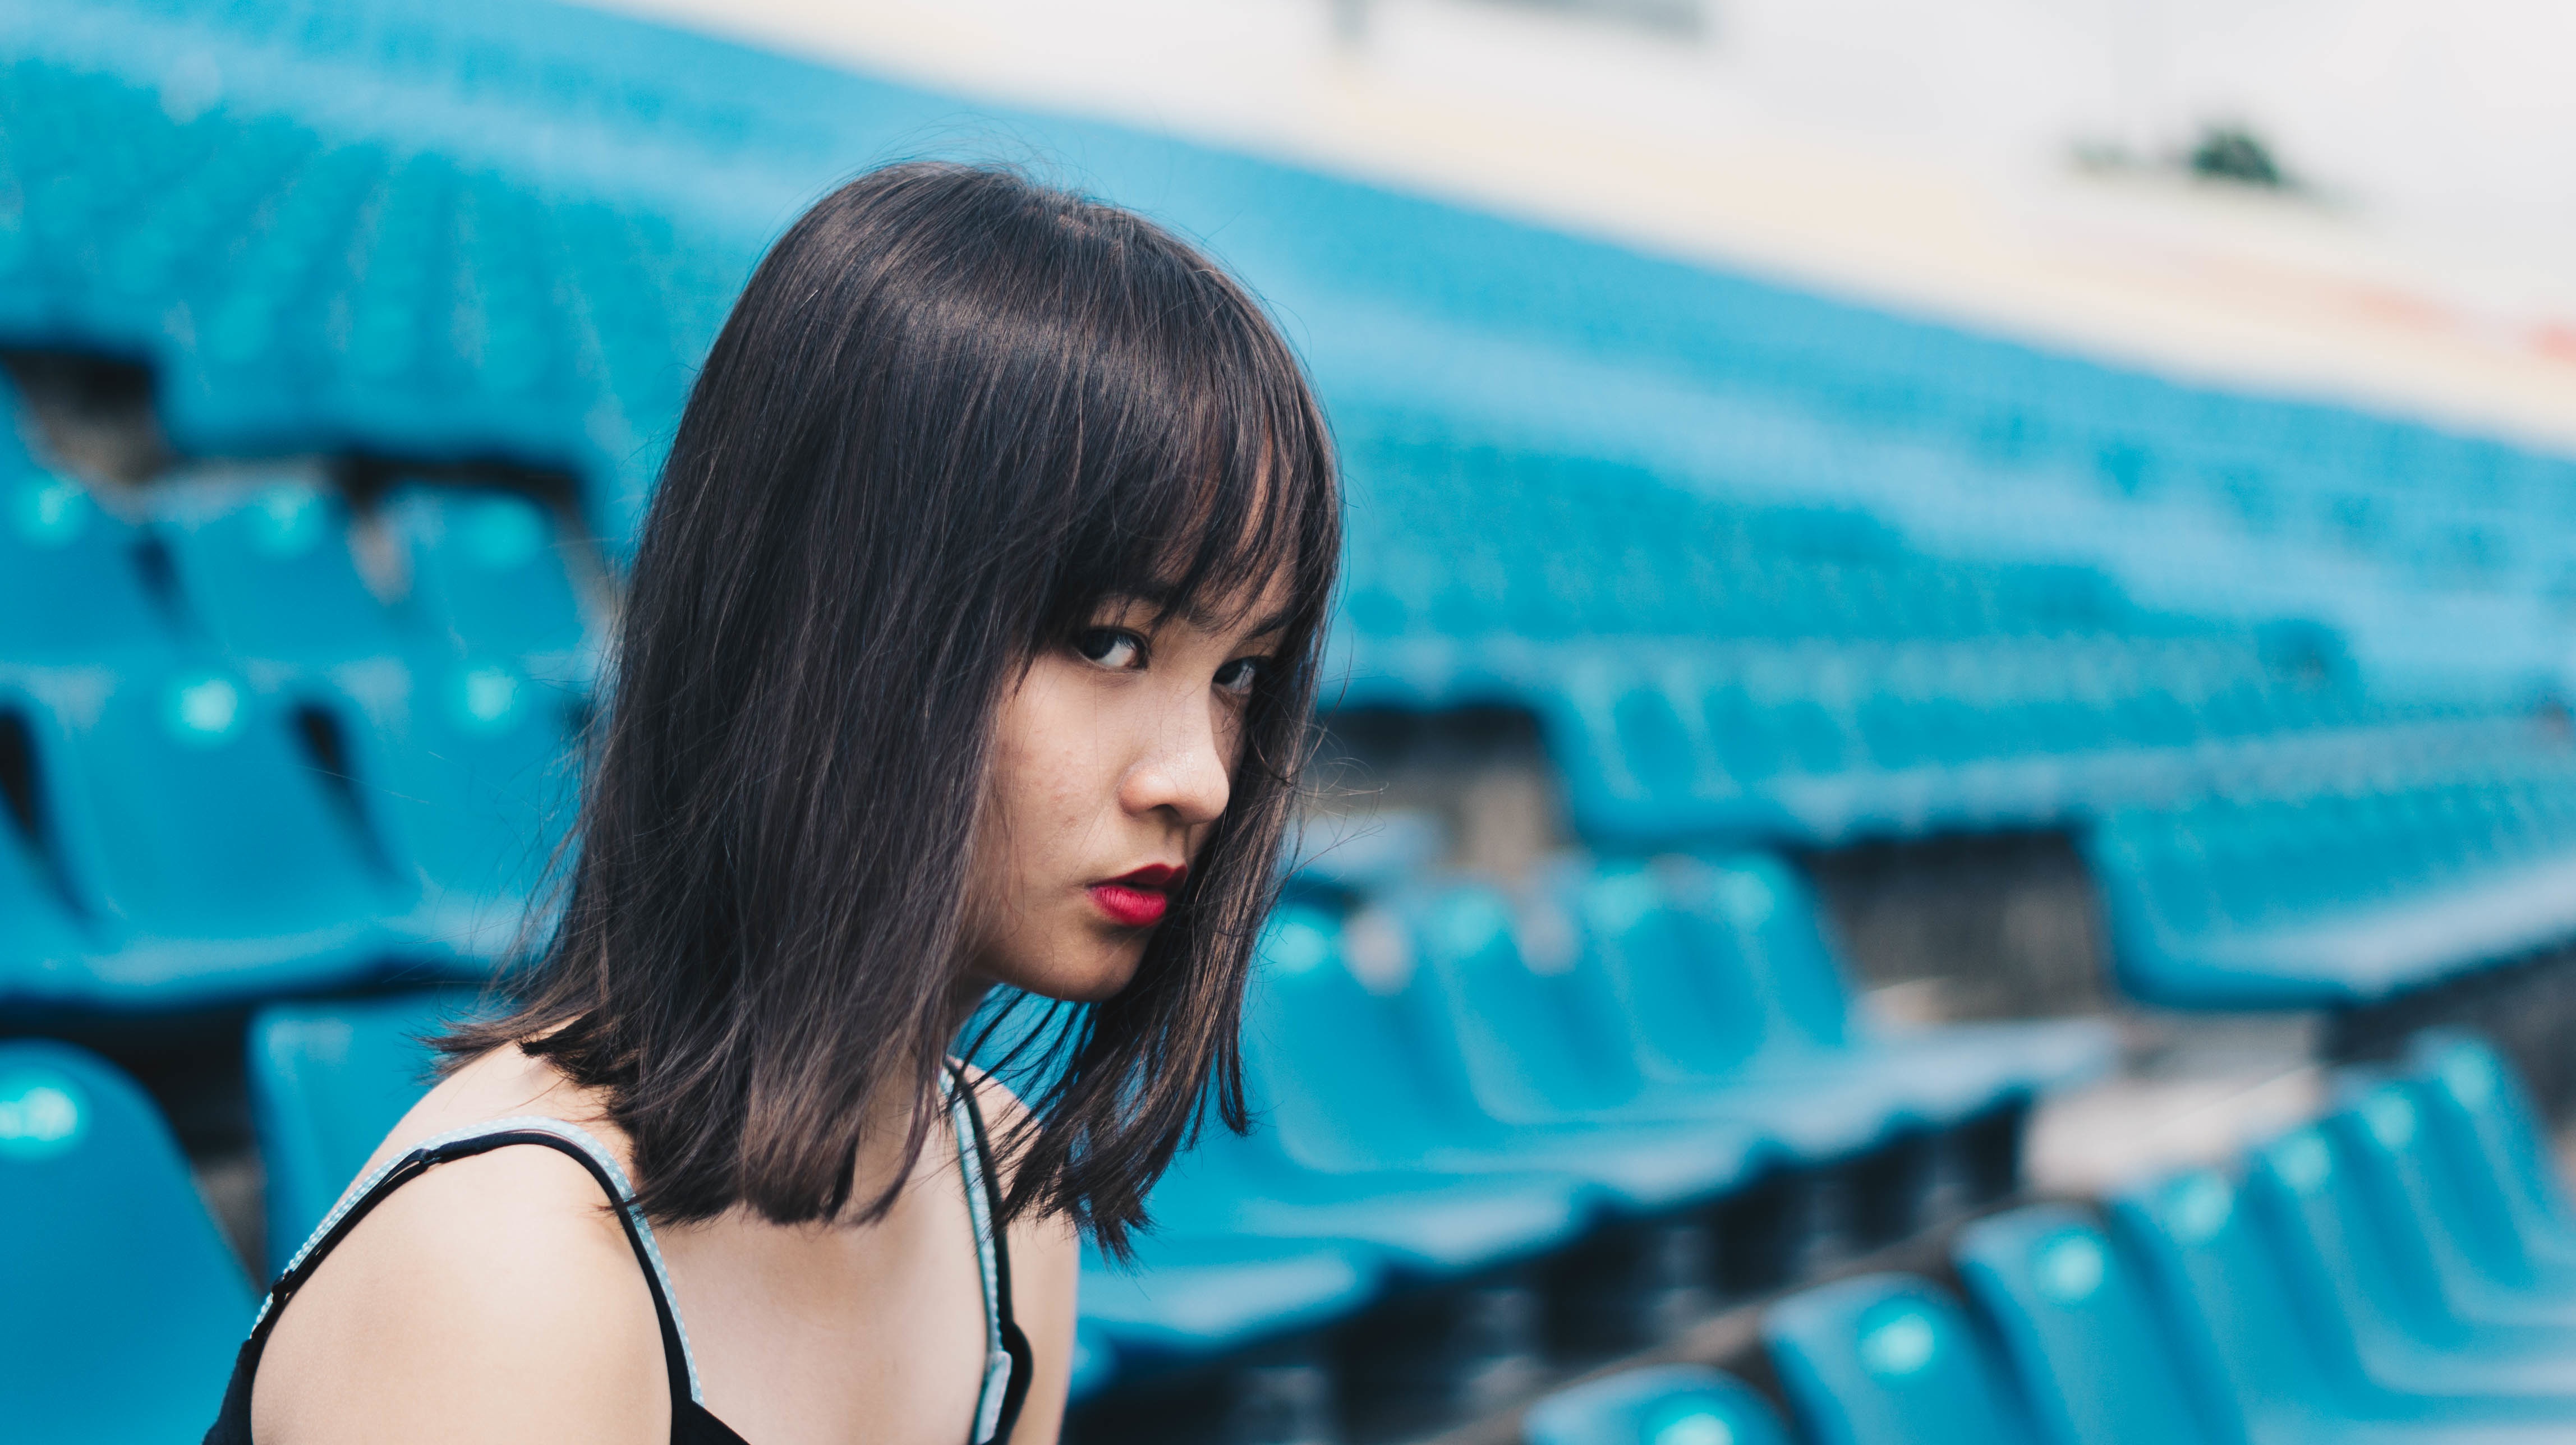
person, girl, woman, chair, female, model, blue, lady, swimming, sports, beauty, photo shoot